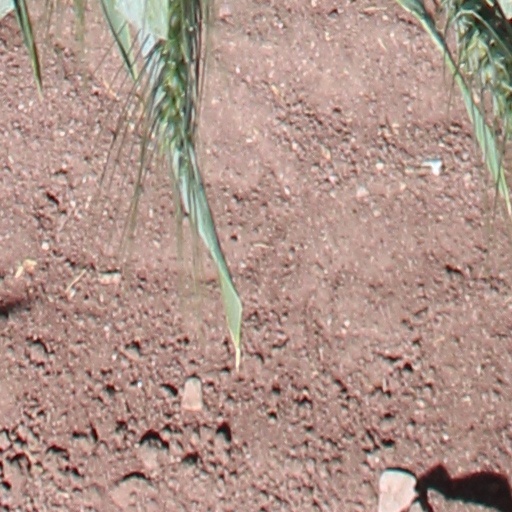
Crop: wheat